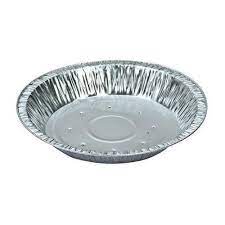
Waste category: metal